ZK (framework)

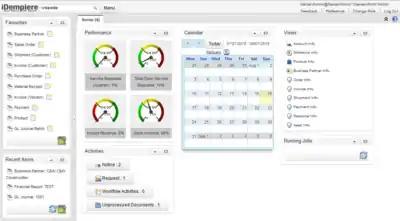
webui interface of iDempiere under ZK6

ZK is a server-centric framework. Technically you don't need to know about the implementation at the client side. It is how ZK Mobile running on Java Mobile VM is done.